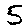
Label: 5